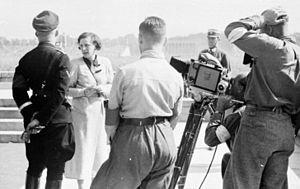
La condition féminine sous le Troisième Reich se caractérise par une politique visant à cantonner les femmes dans un rôle de mère et d'épouse et de les exclure de tout poste à responsabilité, notamment dans les sphères politiques ou universitaires. Si la politique nazie tranche nettement avec l'évolution émancipatrice de la république de Weimar, elle se distingue également de l'attitude patriarcale et conservatrice de l'Empire allemand. Depuis les réunions publiques électrisant des foules féminines, l'embrigadement des femmes au sein des organisations-satellites du Parti nazi, comme la Bund Deutscher Mädel ou la NS-Frauenschaft, est généralisé afin d'assurer la cohésion de la « communauté du peuple ».
Helene Riefenstahl, dite Leni Riefenstahl, née le 22 août 1902 à Berlin et morte le 8 septembre 2003 à Pöcking, est une réalisatrice, photographe et actrice allemande.